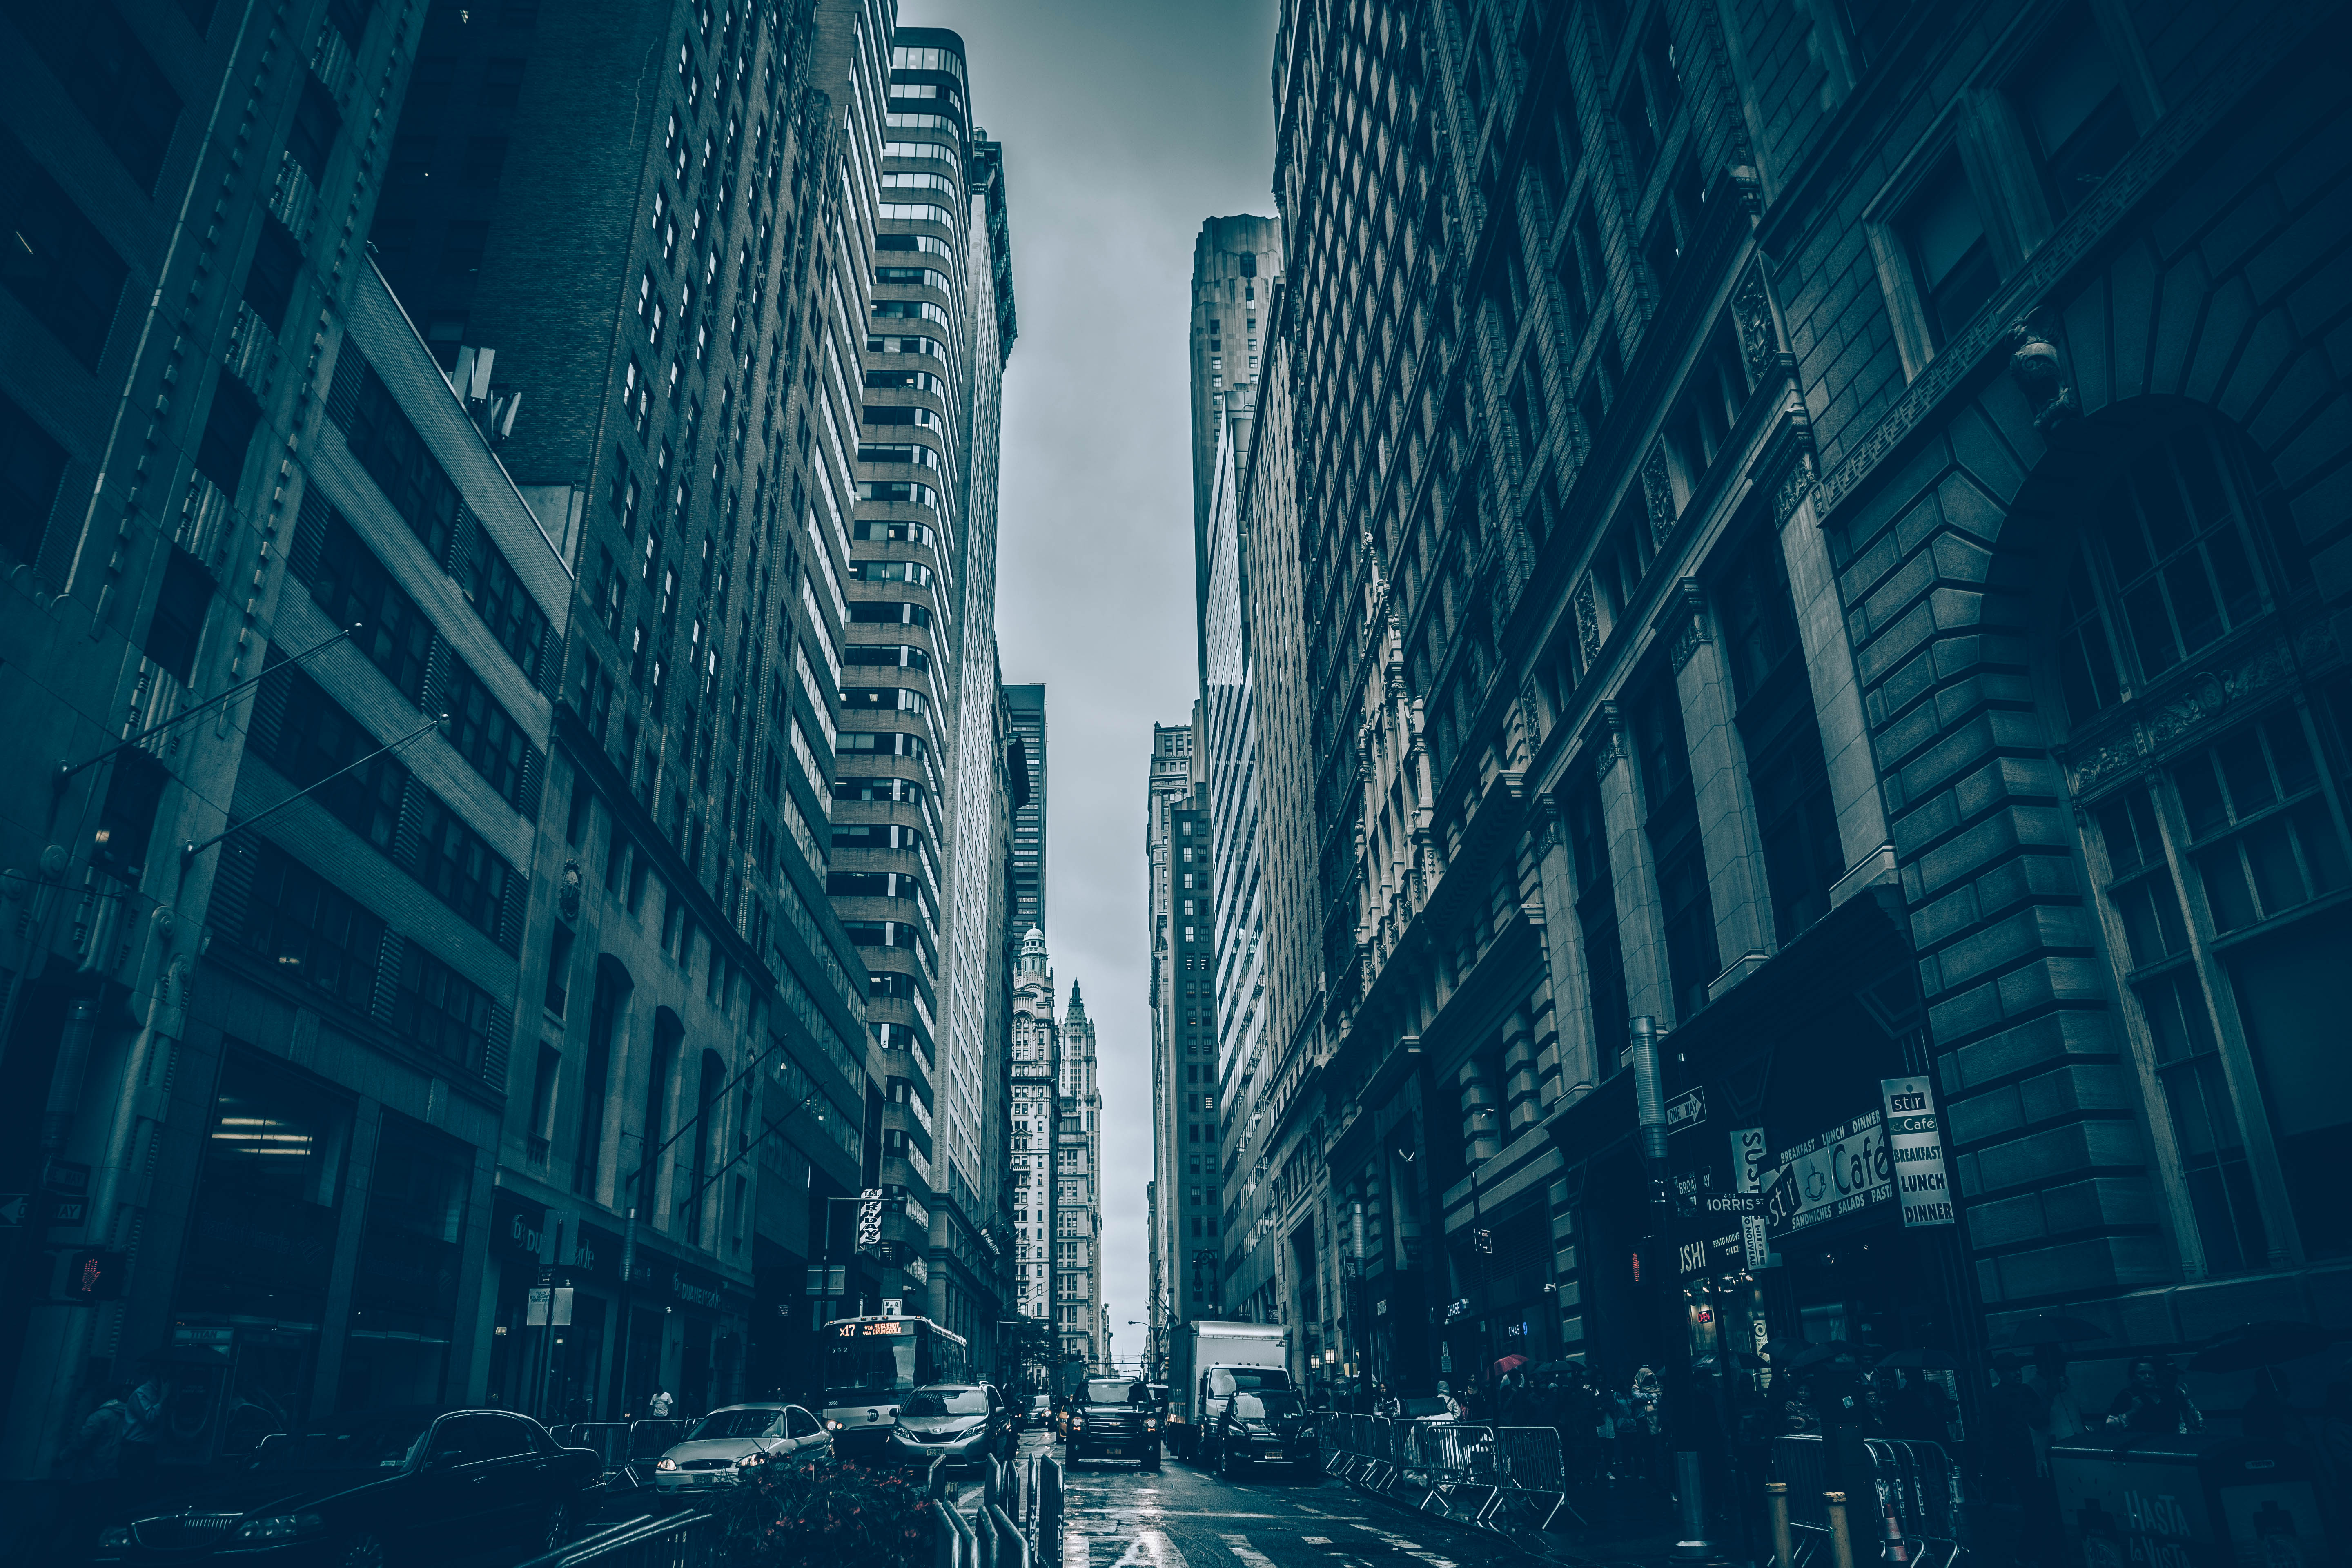
black and white, skyline, street, night, city, skyscraper, cityscape, line, darkness, blue, monochrome, skyscrapers, cars, symmetry, shape, metropolis, high rises, urban area, monochrome photography, atmospheric phenomenon, human settlement, metropolitan area